Steril

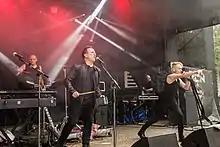
Steril live at Nocturnal Culture Night 2018 in Germany

Steril is a German electro-industrial/alternative electronic band founded in 1989 in Oldenburg.